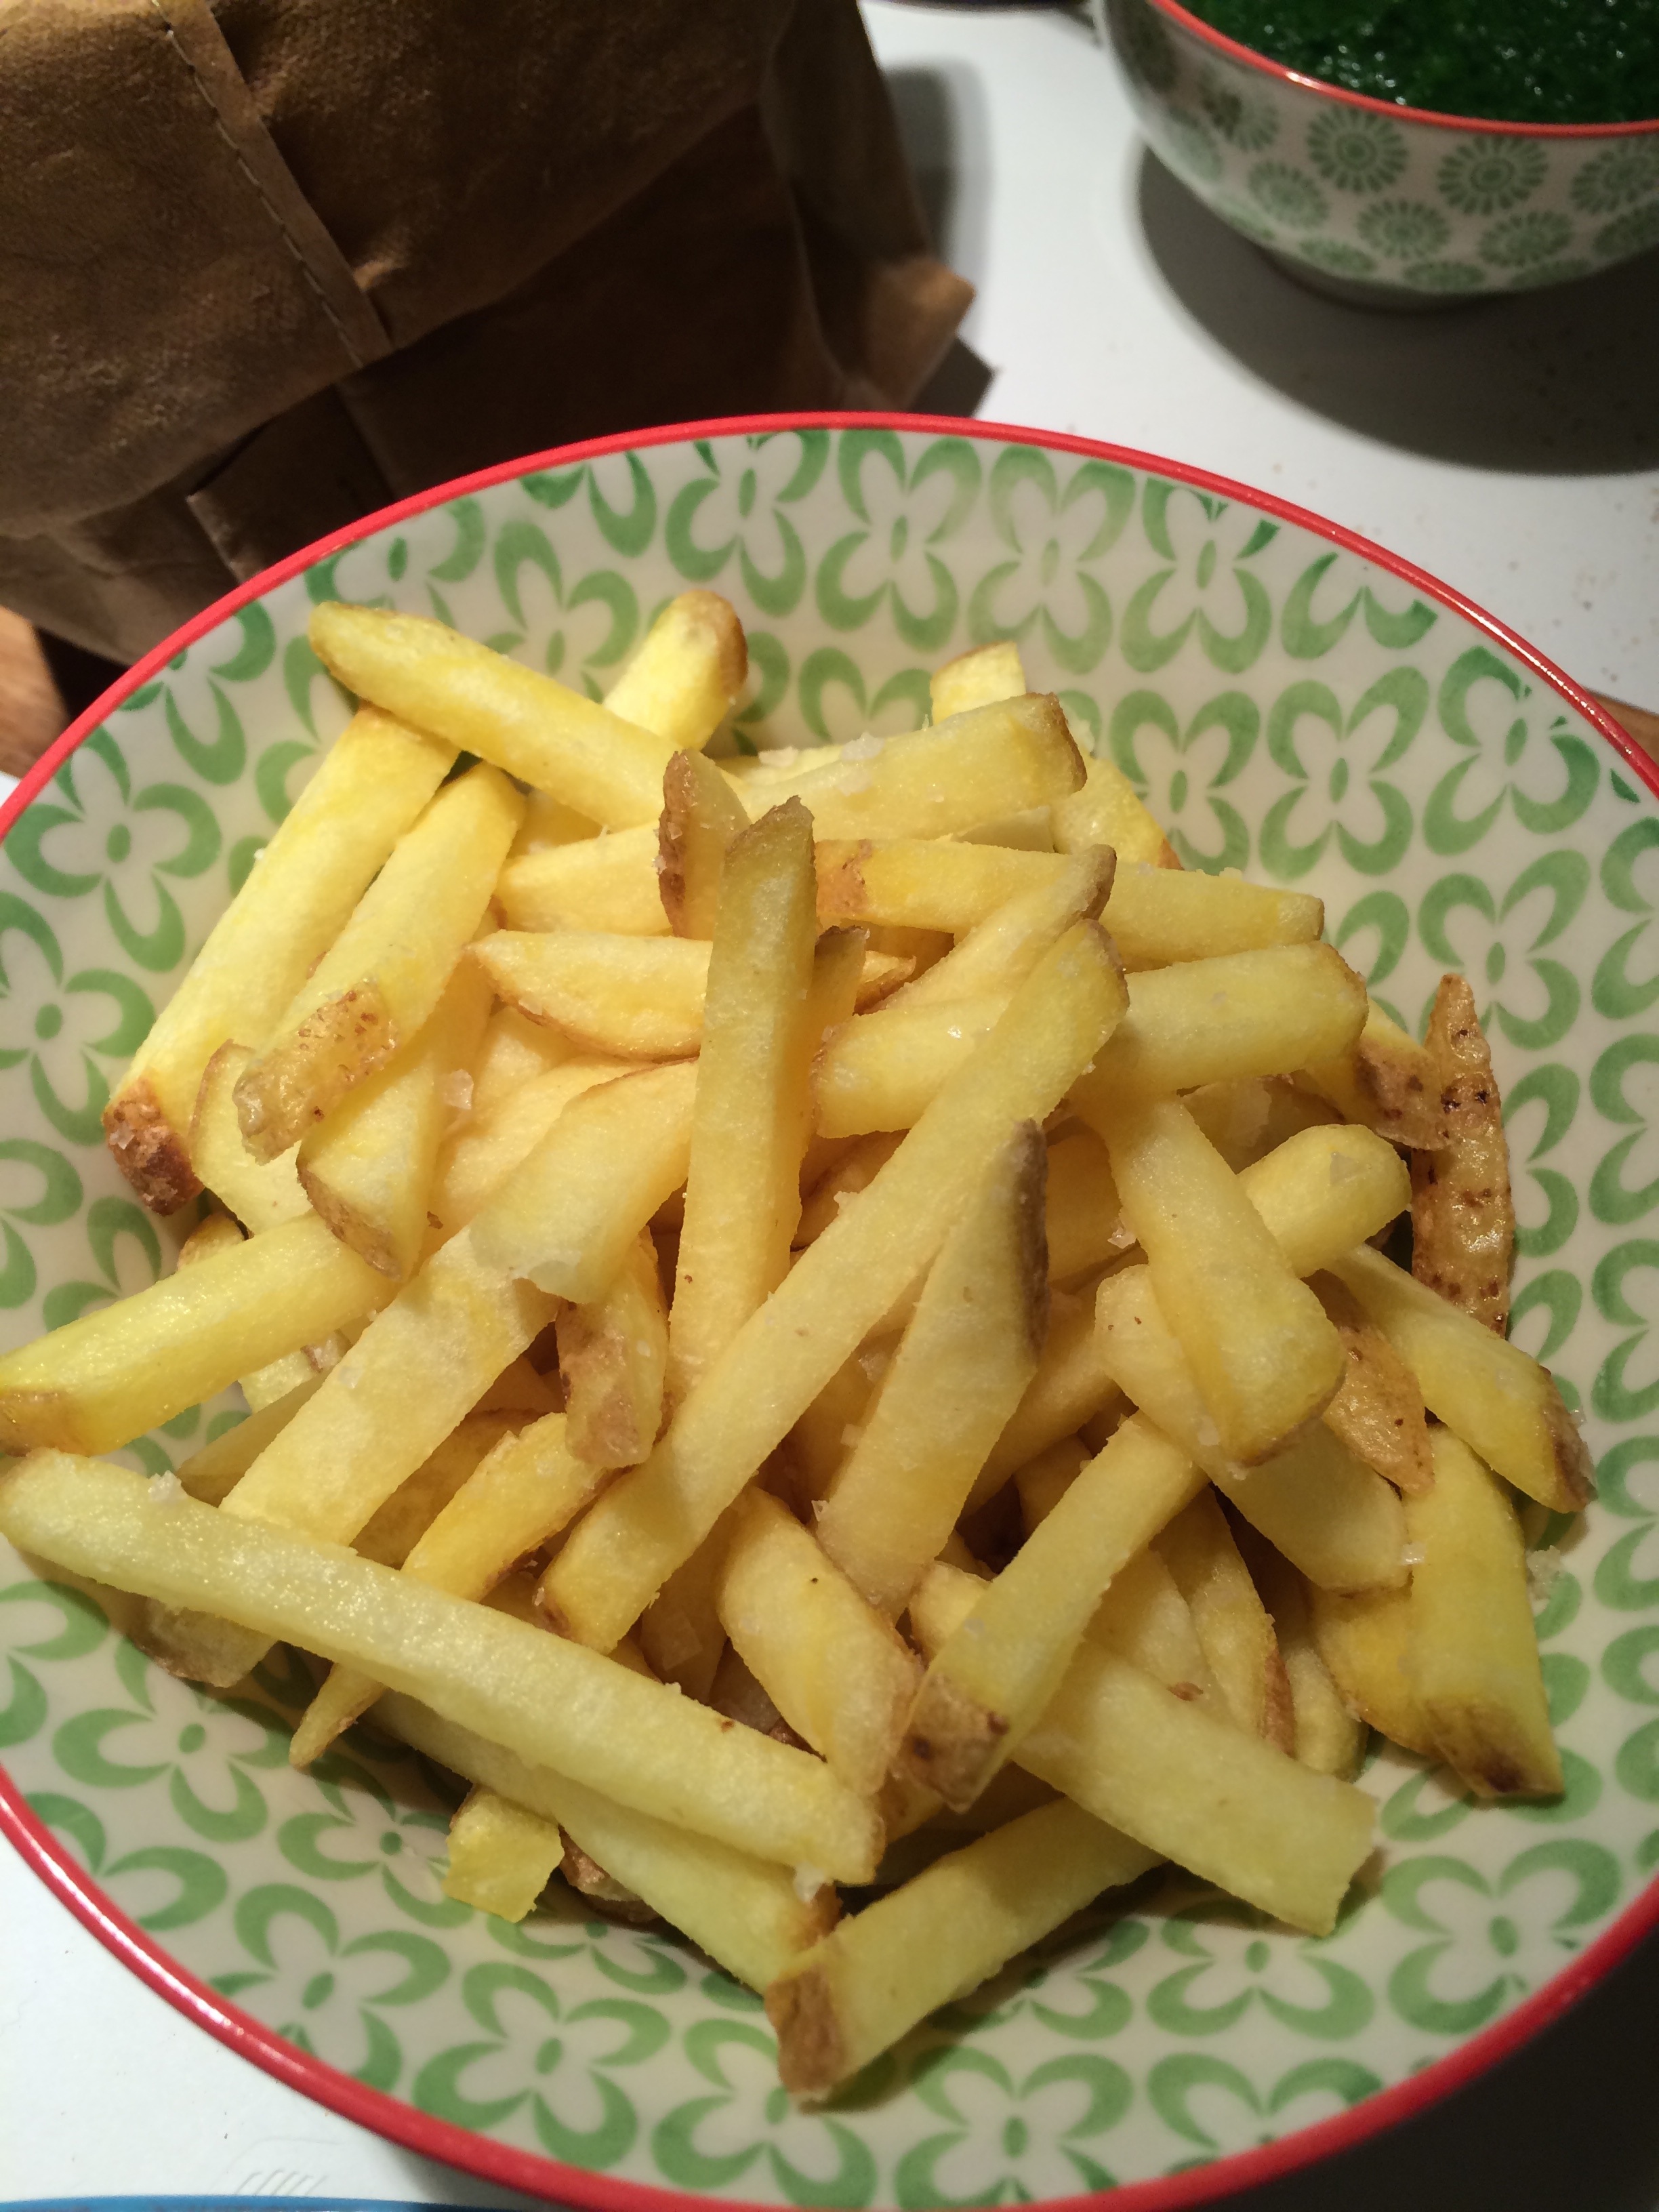
dish, meal, food, produce, plate, eat, lunch, cuisine, delicious, french, potatoes, french fries, flowering plant, junk food, side dish, land plant, human action